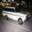
Label: automobile